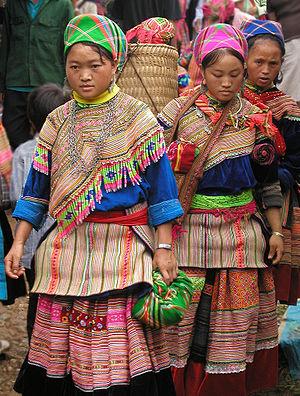
Le Viêt Nam, Viet Nam, Vietnam ou Viêtnam, en forme longue la république socialiste du Viêt Nam, est un pays d'Asie du Sud-Est situé à l'est de la péninsule indochinoise. Il partage ses frontières avec la Chine au nord, le Laos au nord-ouest et le Cambodge au sud-ouest. Sa capitale est Hanoï. La langue officielle est le vietnamien et la monnaie le dong. C'est un État communiste à parti unique, dirigé par le Parti communiste vietnamien depuis 1975.
Les Hmong ou Mong, s'appelant parfois eux mêmes Laos Ungs, également connus autrefois dans les sources occidentales sous les noms de Méo, notamment sous l'Indochine française, ou Miao, forment un peuple d'Asie originaire des régions montagneuses du sud de la Chine, ainsi qu'au nord du Vietnam et du Laos. En Chine, depuis la déclaration de la République populaire de Chine, ils sont officiellement intégrés dans la nationalité Miao qui inclut différents sous-groupes tels que les Hmu, les Kho Xiong et les A hmao. Au Laos, dans les années 60, ils ont été regroupés à l'instar des peuples tibéto-birmans et Yao sous la désignation de « Lao Sung » ou « Lao Soung », les Lao d'en haut ou des sommets, en référence aux montagnards vivant à l'altitude la plus élevée. En Thaïlande, ils sont inclus dans « les tribus des collines » et sont appelés Móng ou Mieow. Au Vietnam, ils sont appelés H'mông et sont, selon le classement des 53 minorités officiellement reconnues de la R.S du Vietnam, désignés sous l'appellation « Miêu ».
L'Asie du Sud-Est ou Sud-Est asiatique est une région d'Asie, elle se situe à l'est de l'Inde et au sud de la Chine.